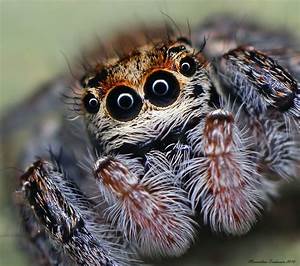
Label: ragno